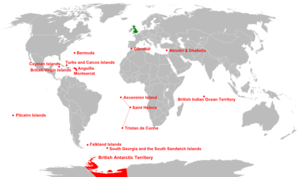
Storbritannien / Administrative enheder / Britisk oversøisk territorium
Britiske oversøiske territoriers placering
Storbritannien, officielt Det Forenede Kongerige Storbritannien og Nordirland, er et land i Vesteuropa. Storbritannien udgøres af øen af samme navn, den nordøstlige del af øen Irland samt et stort antal mindre øer. Nordirland deler, som den eneste del af Storbritannien, landegrænse med et andet land, Republikken Irland. Storbritannien er på nær førnævnte landegrænse omgivet af Atlanterhavet med Nordsøen mod øst, Den Engelske Kanal mod syd, og Det Keltiske Hav mod syd og sydvest. Landet har dermed verdens 12. længste kystlinje. Mellem Storbritannien og Irland ligger Det Irske Hav. Storbritannien er med sine 242.000 kvadratkilometer verdens 78. største og Europas 11. største land. Det er med sine 65,1 millioner indbyggere det 21. folkerigeste land i verden. Dermed har Storbritannien den 4. højeste befolkningstæthed i EU.